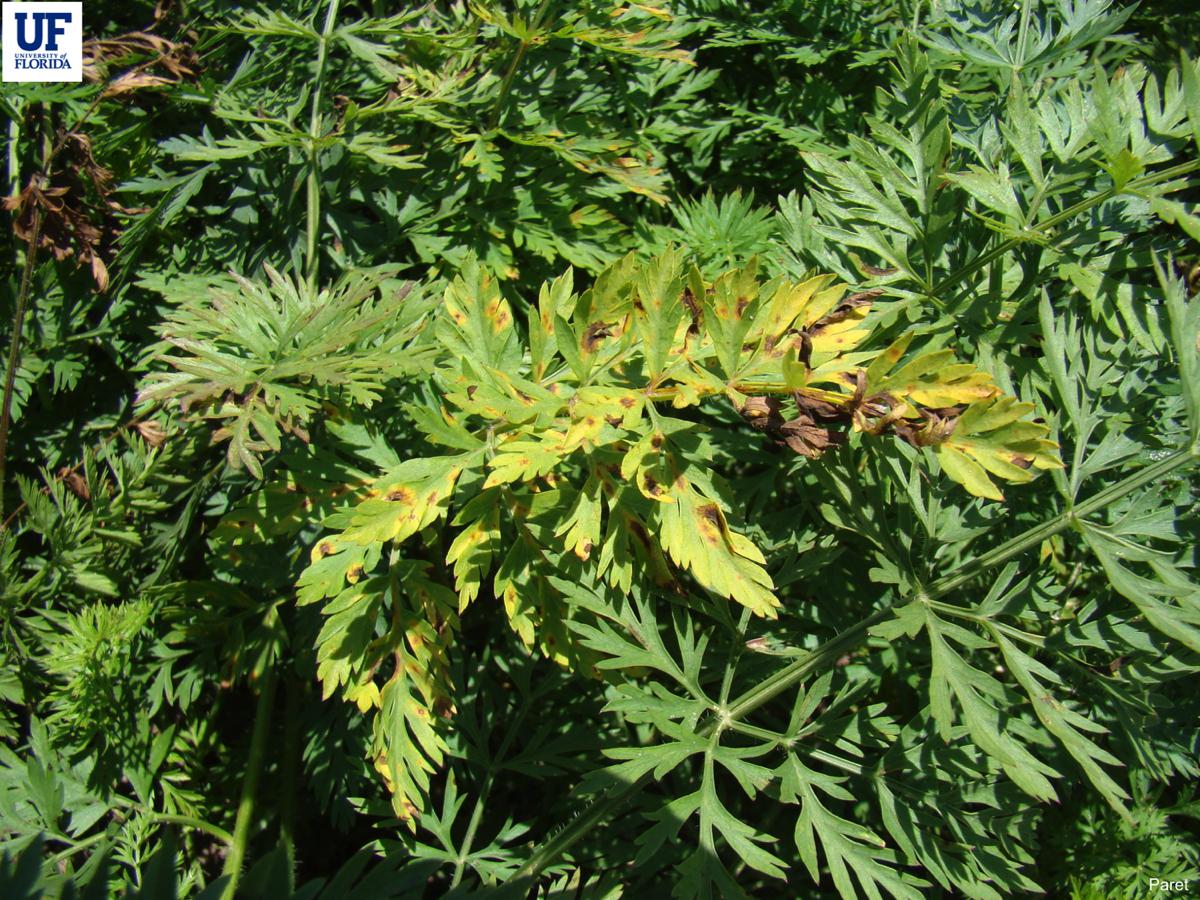
Plant: Carrot
Disease: carrot cercospora leaf blight